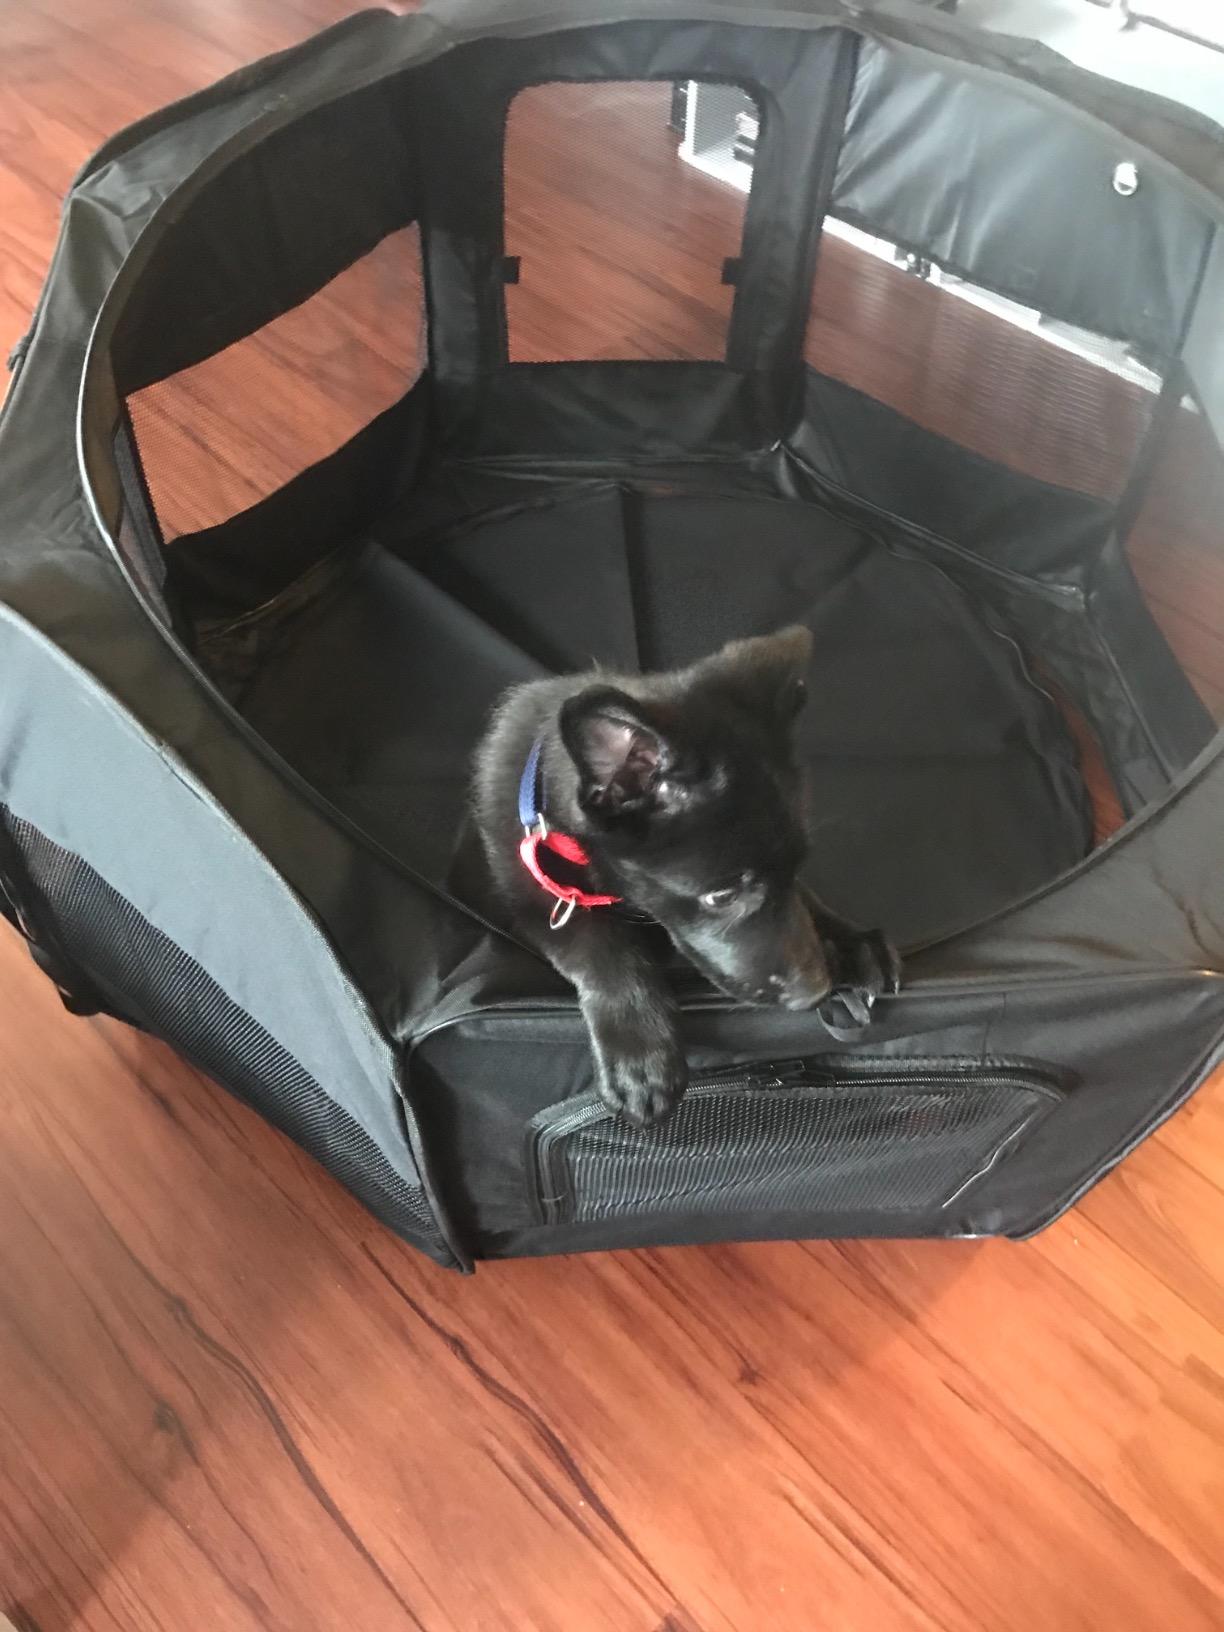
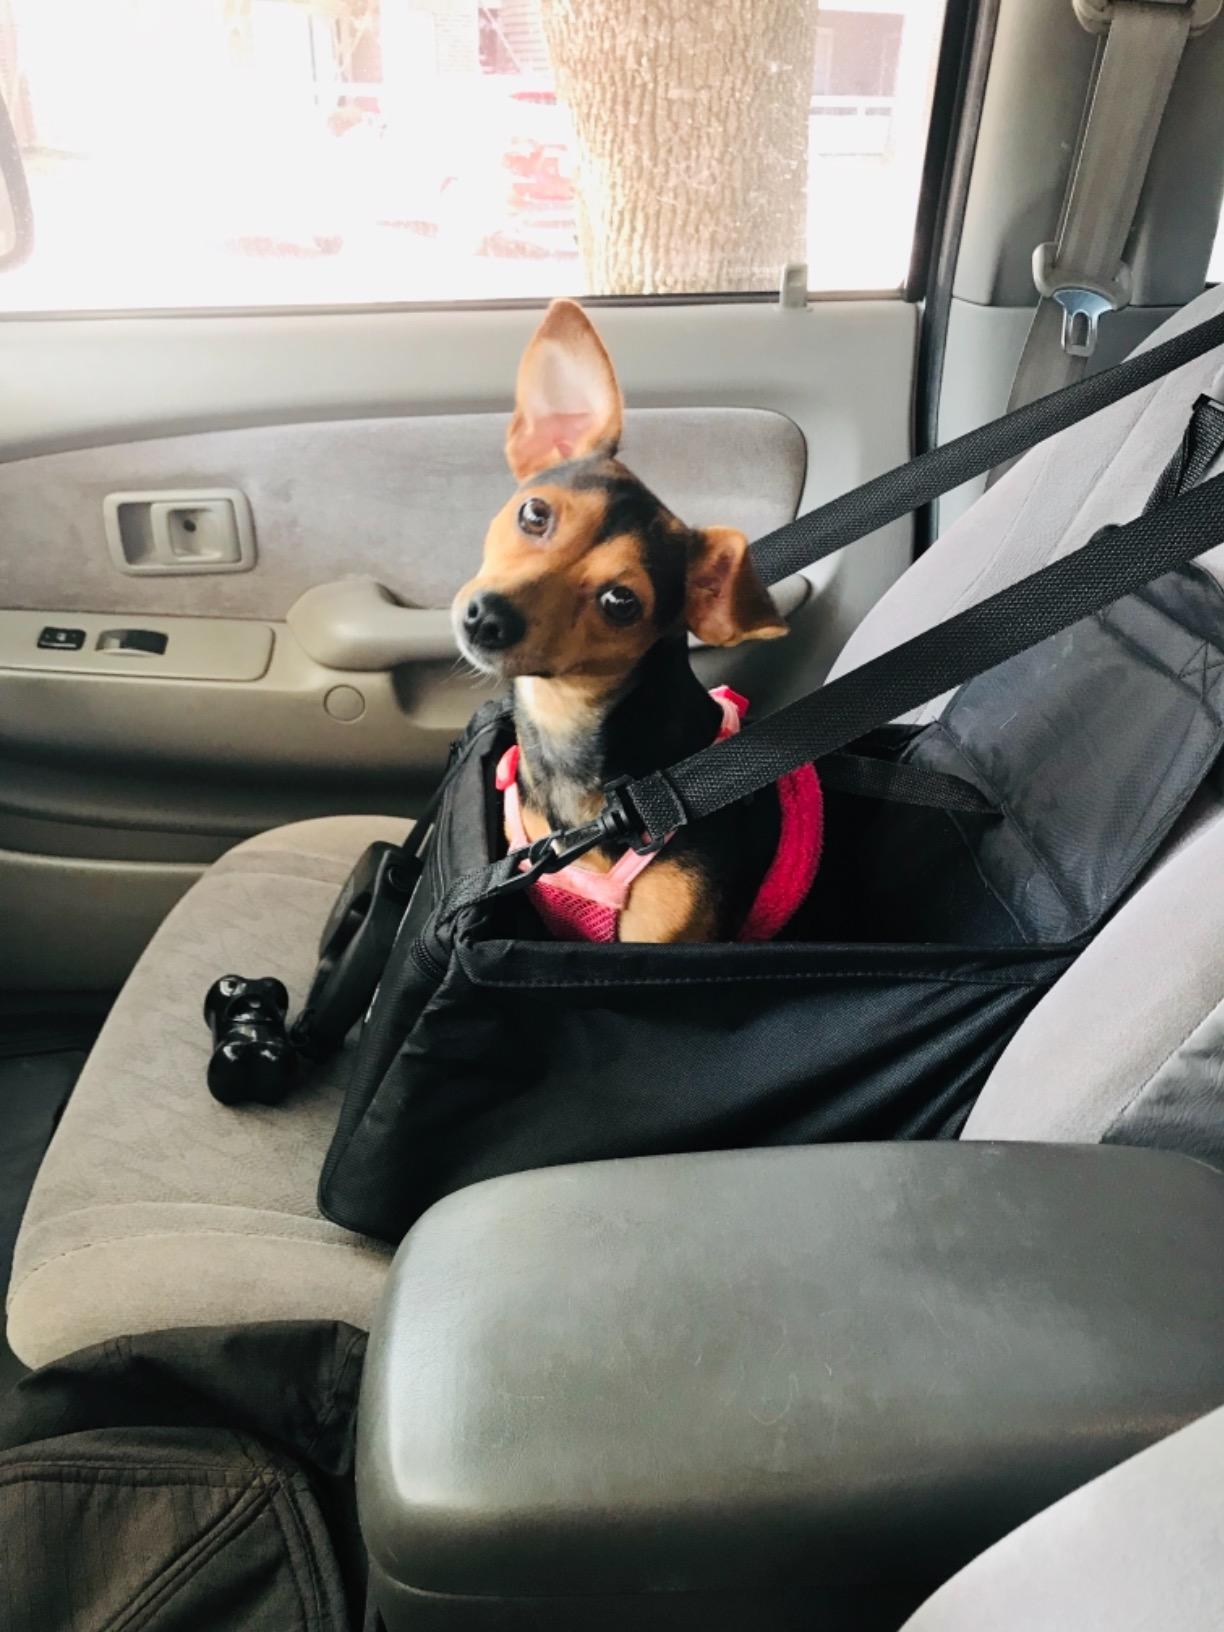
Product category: items_kennel
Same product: no